Devathai (2013 TV series)

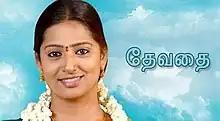

Devathai is an Indian Tamil-language soap opera that aired on Sun TV from 1 July 2013 to 20 August 2016 at 12:00PM IST for 924 episodes. It starred Subhadra, Bhagya, T. Durairaj and Shobana.